Fujin Sōgaku Jittai and Fujo Ninsō Juppin

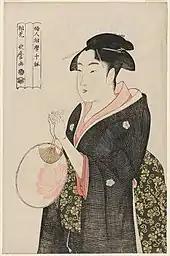

In "Uwaki no Sō" a young woman—most likely in her 20s—is dressed carelessly in a "yukata", with her head turned behind her, looking outside the picture. She is probably returning from a "sentō" bath. She wipes her hands with a cloth draped over her right shoulder.